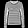
Label: Pullover